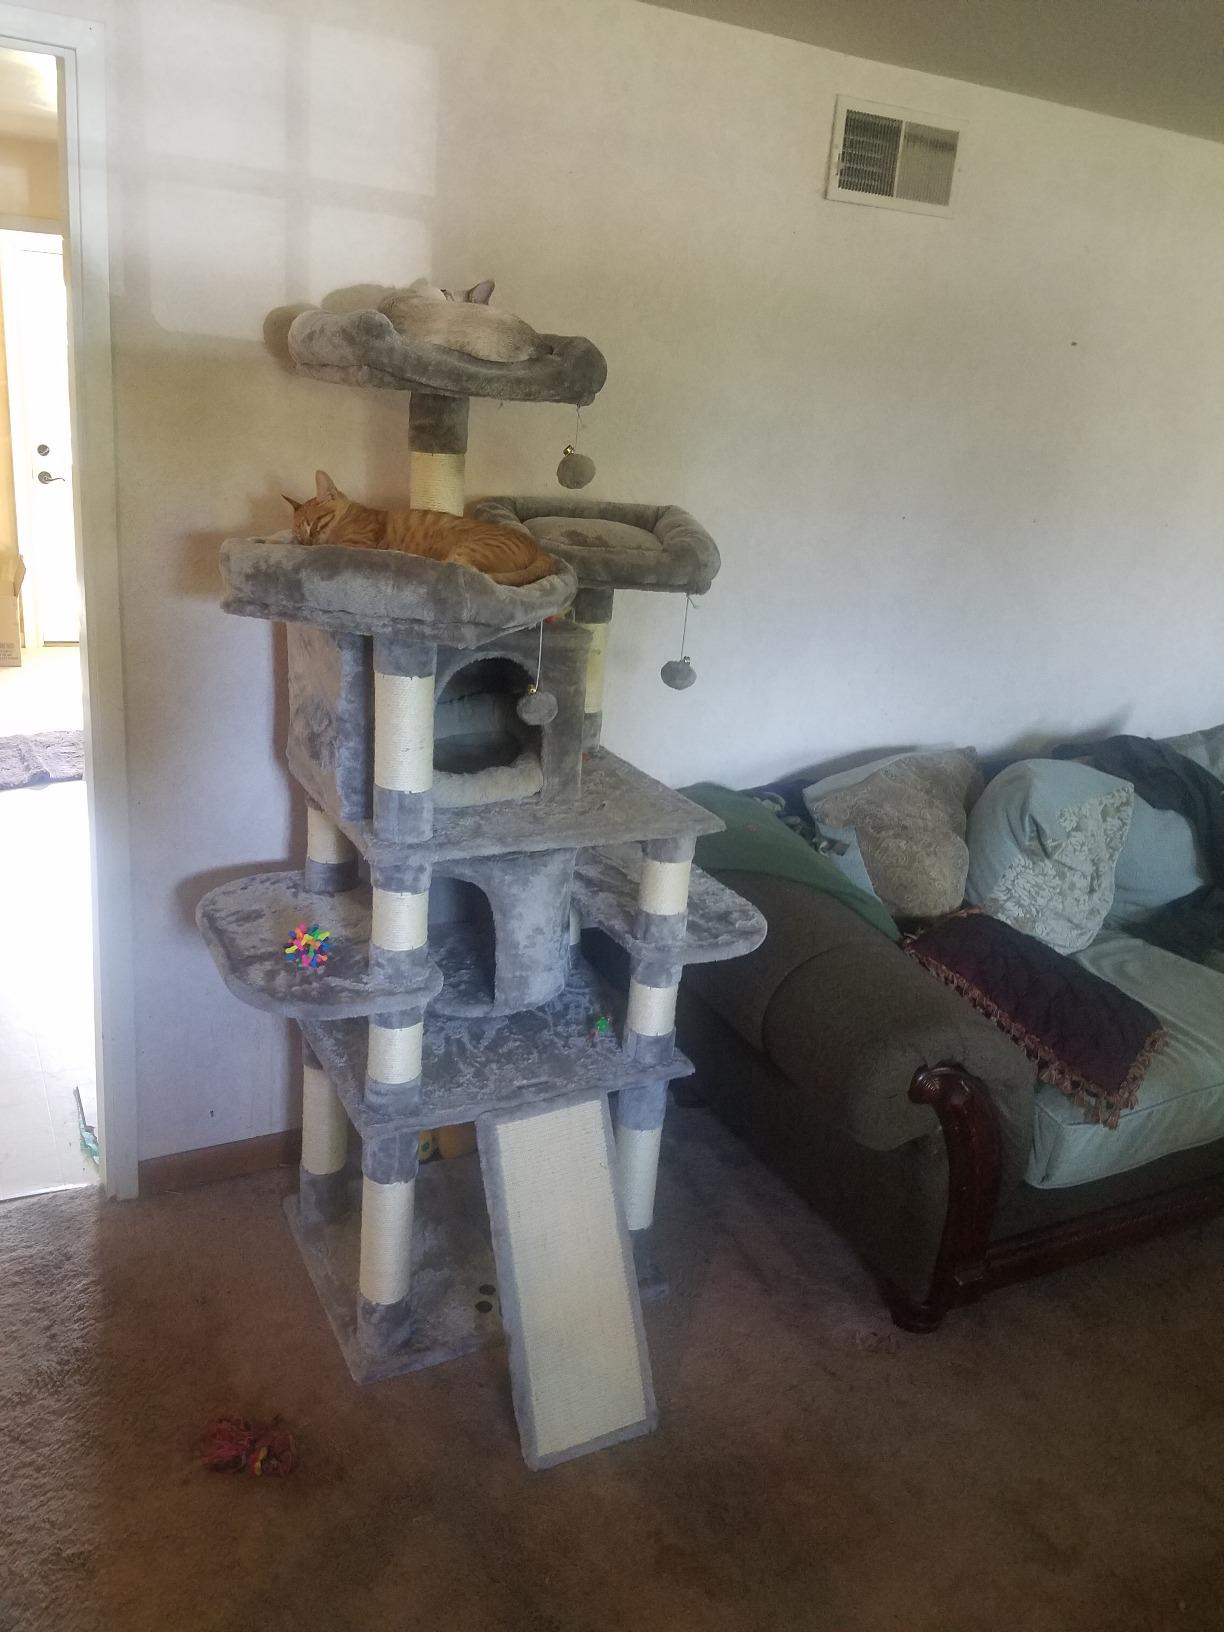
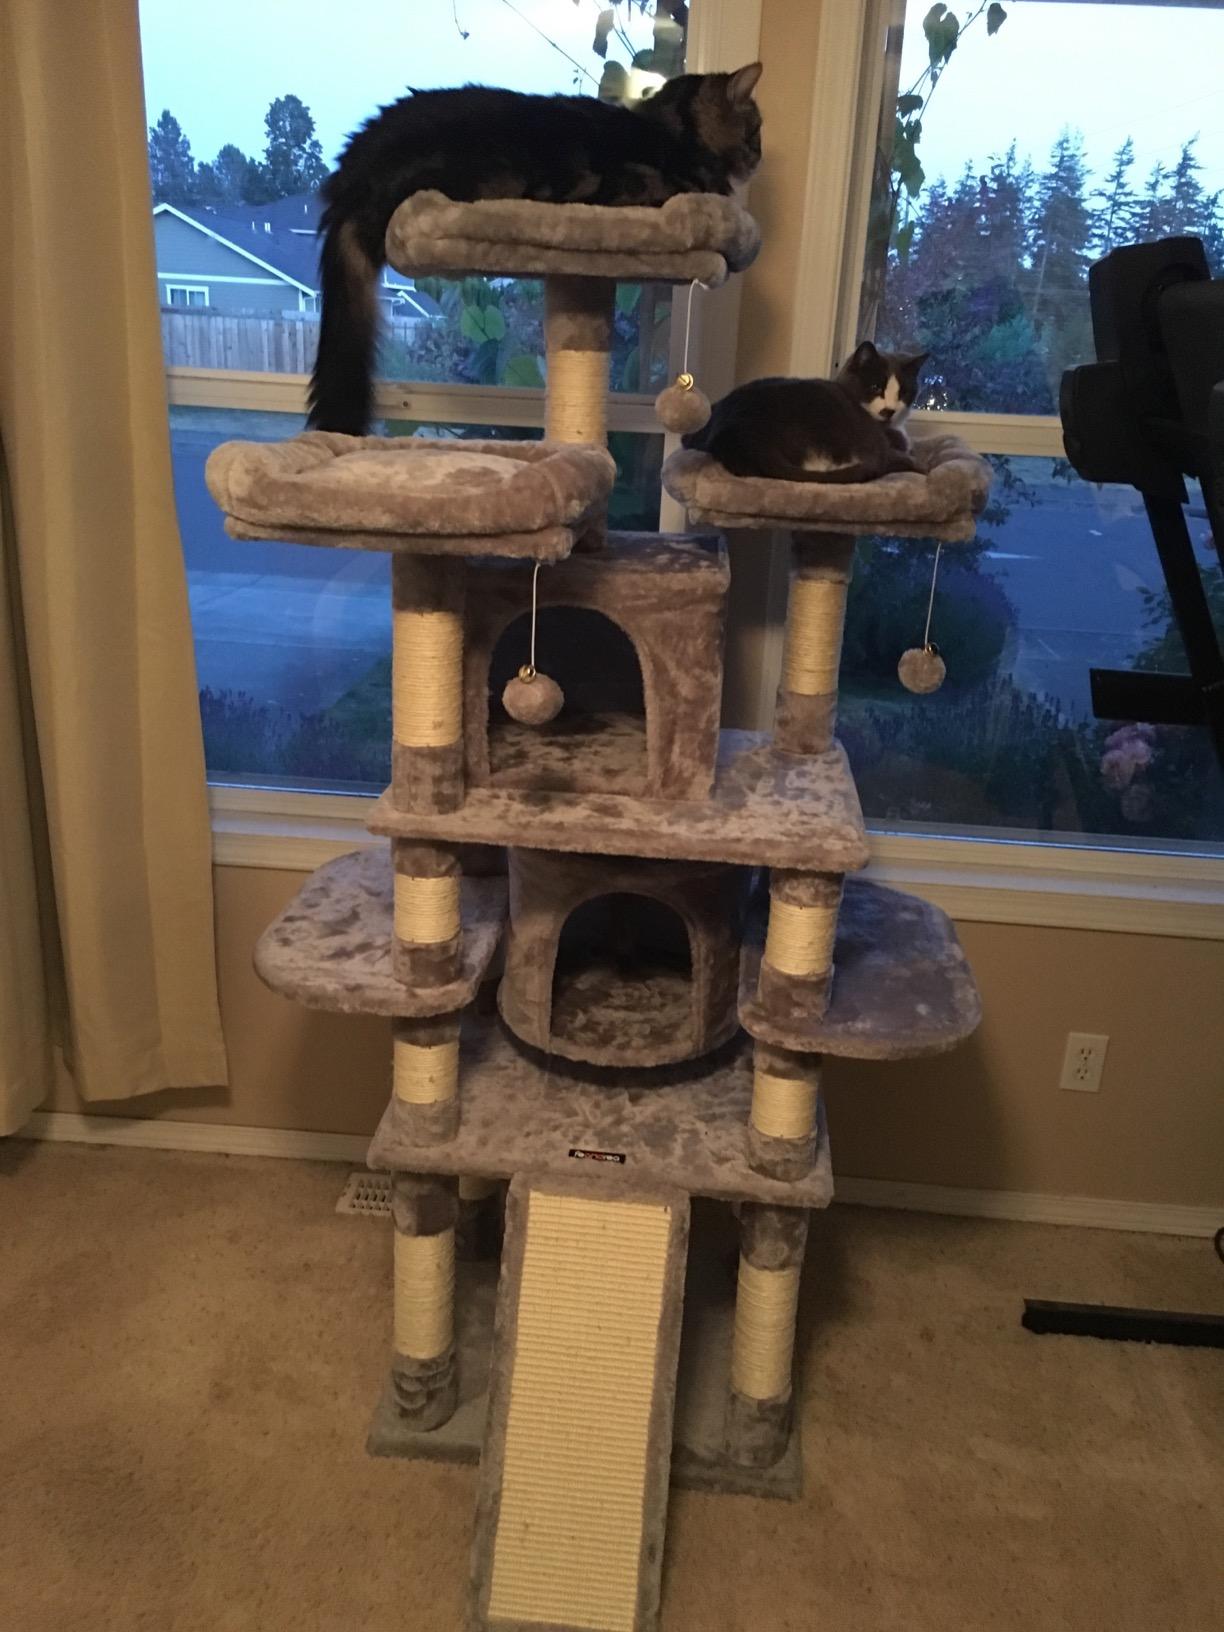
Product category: items_cat tree
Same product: yes